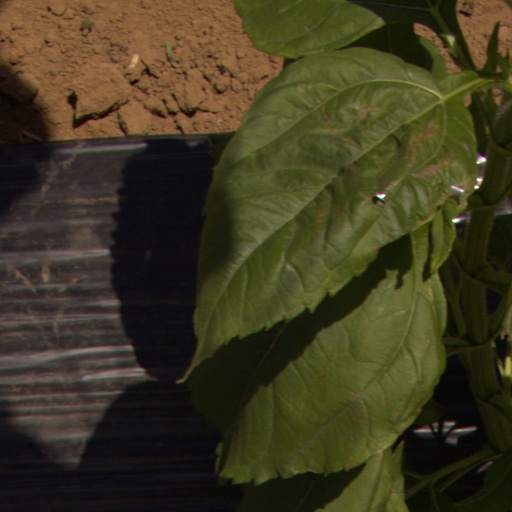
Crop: Jerusalem artichoke